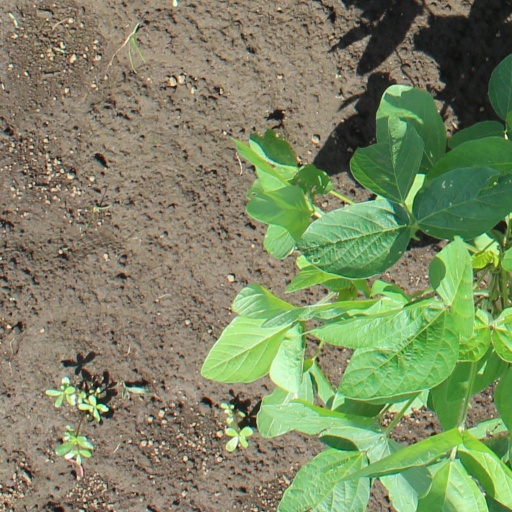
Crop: soybean